Steve Driehaus

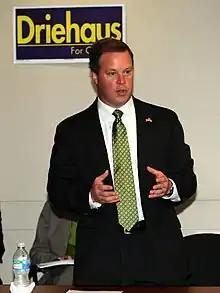
Driehaus (July 21, 2008)

Driehaus served four consecutive terms. He served as Minority Whip of the Ohio House of Representatives from the beginning of his third term in January 2005 until he resigned from the position to be replaced by Fred Strahorn in December 2007 due to his campaign.